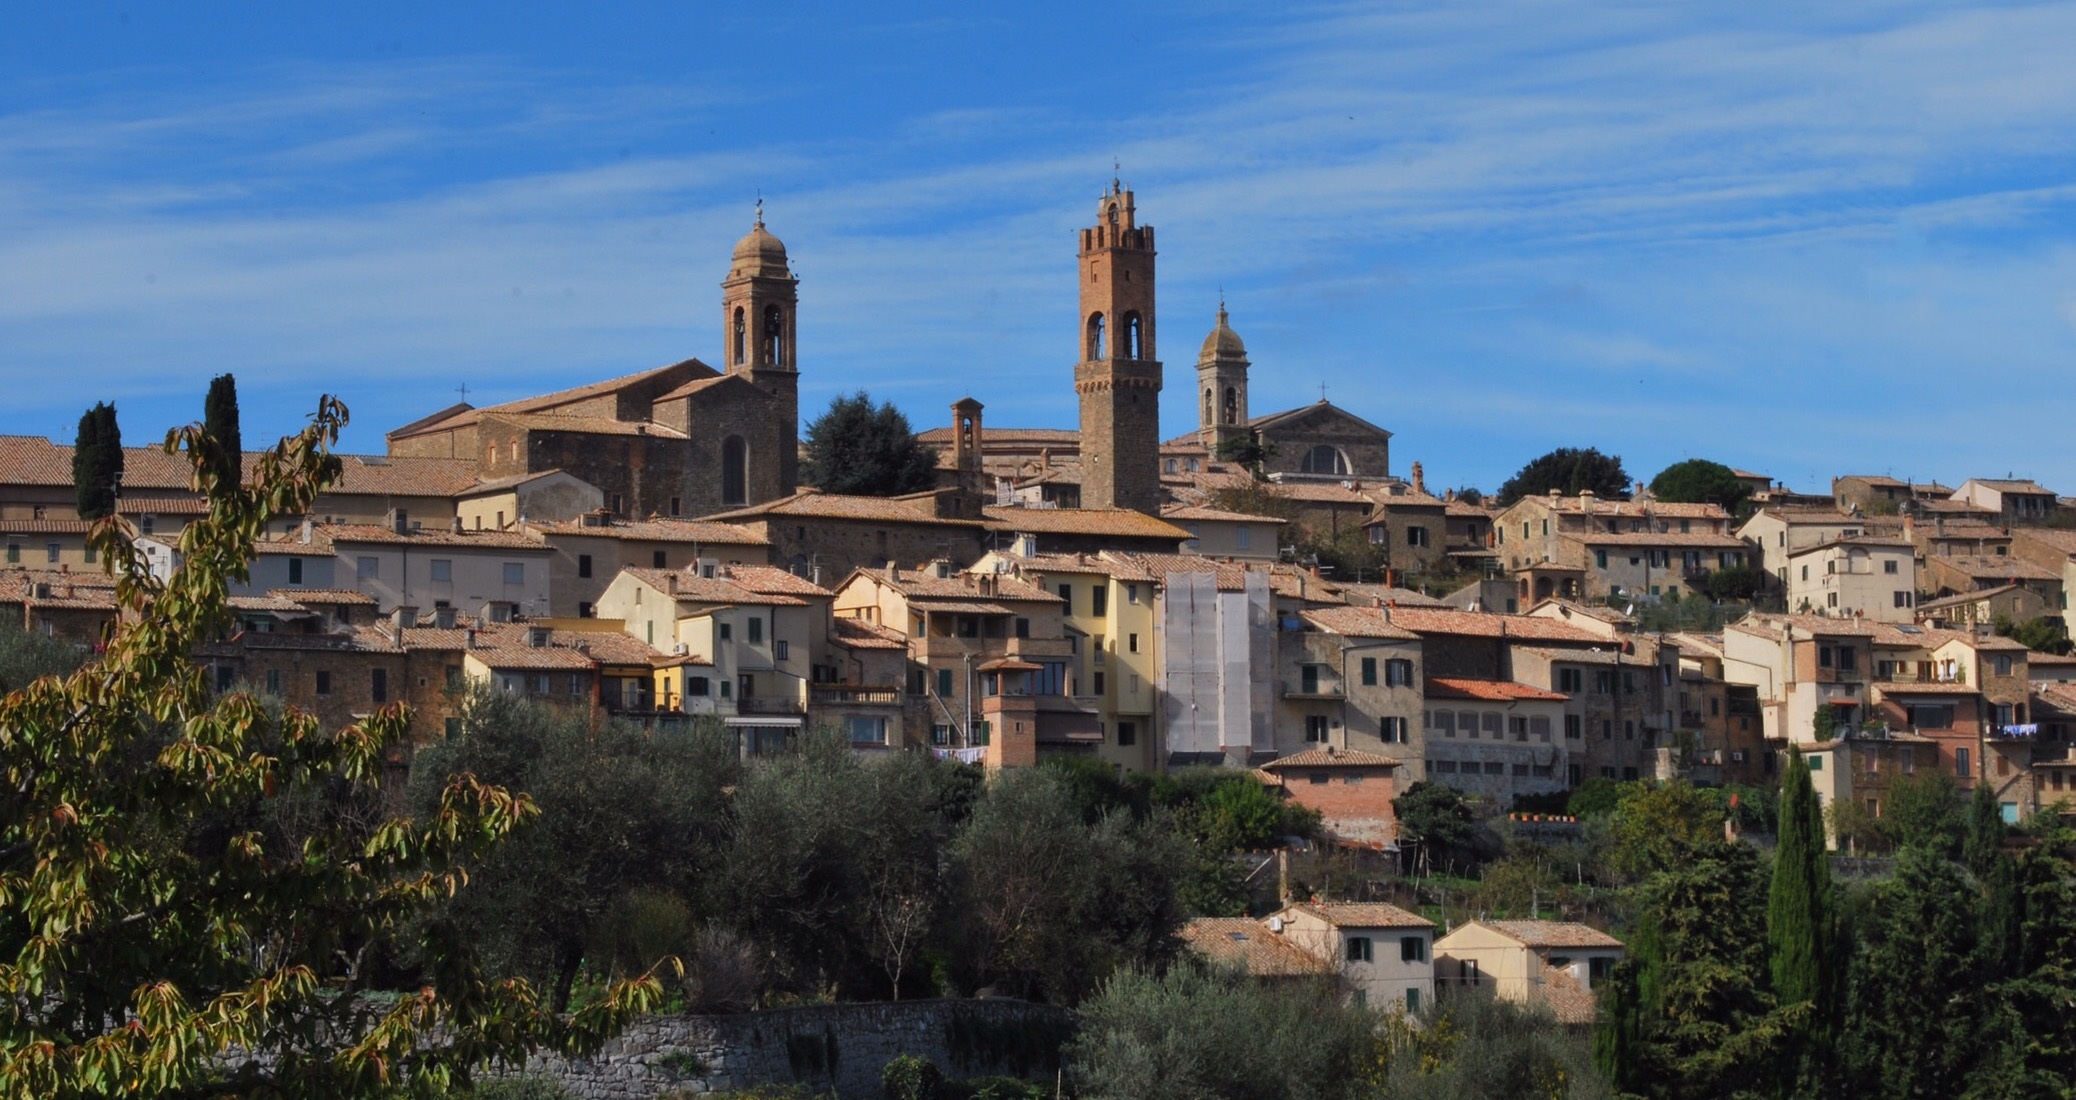
landscape, town, cityscape, panorama, village, landmark, italy, tuscany, estate, siena, ancient rome, unesco world heritage site, historic site, ancient history, montalcino, human settlement